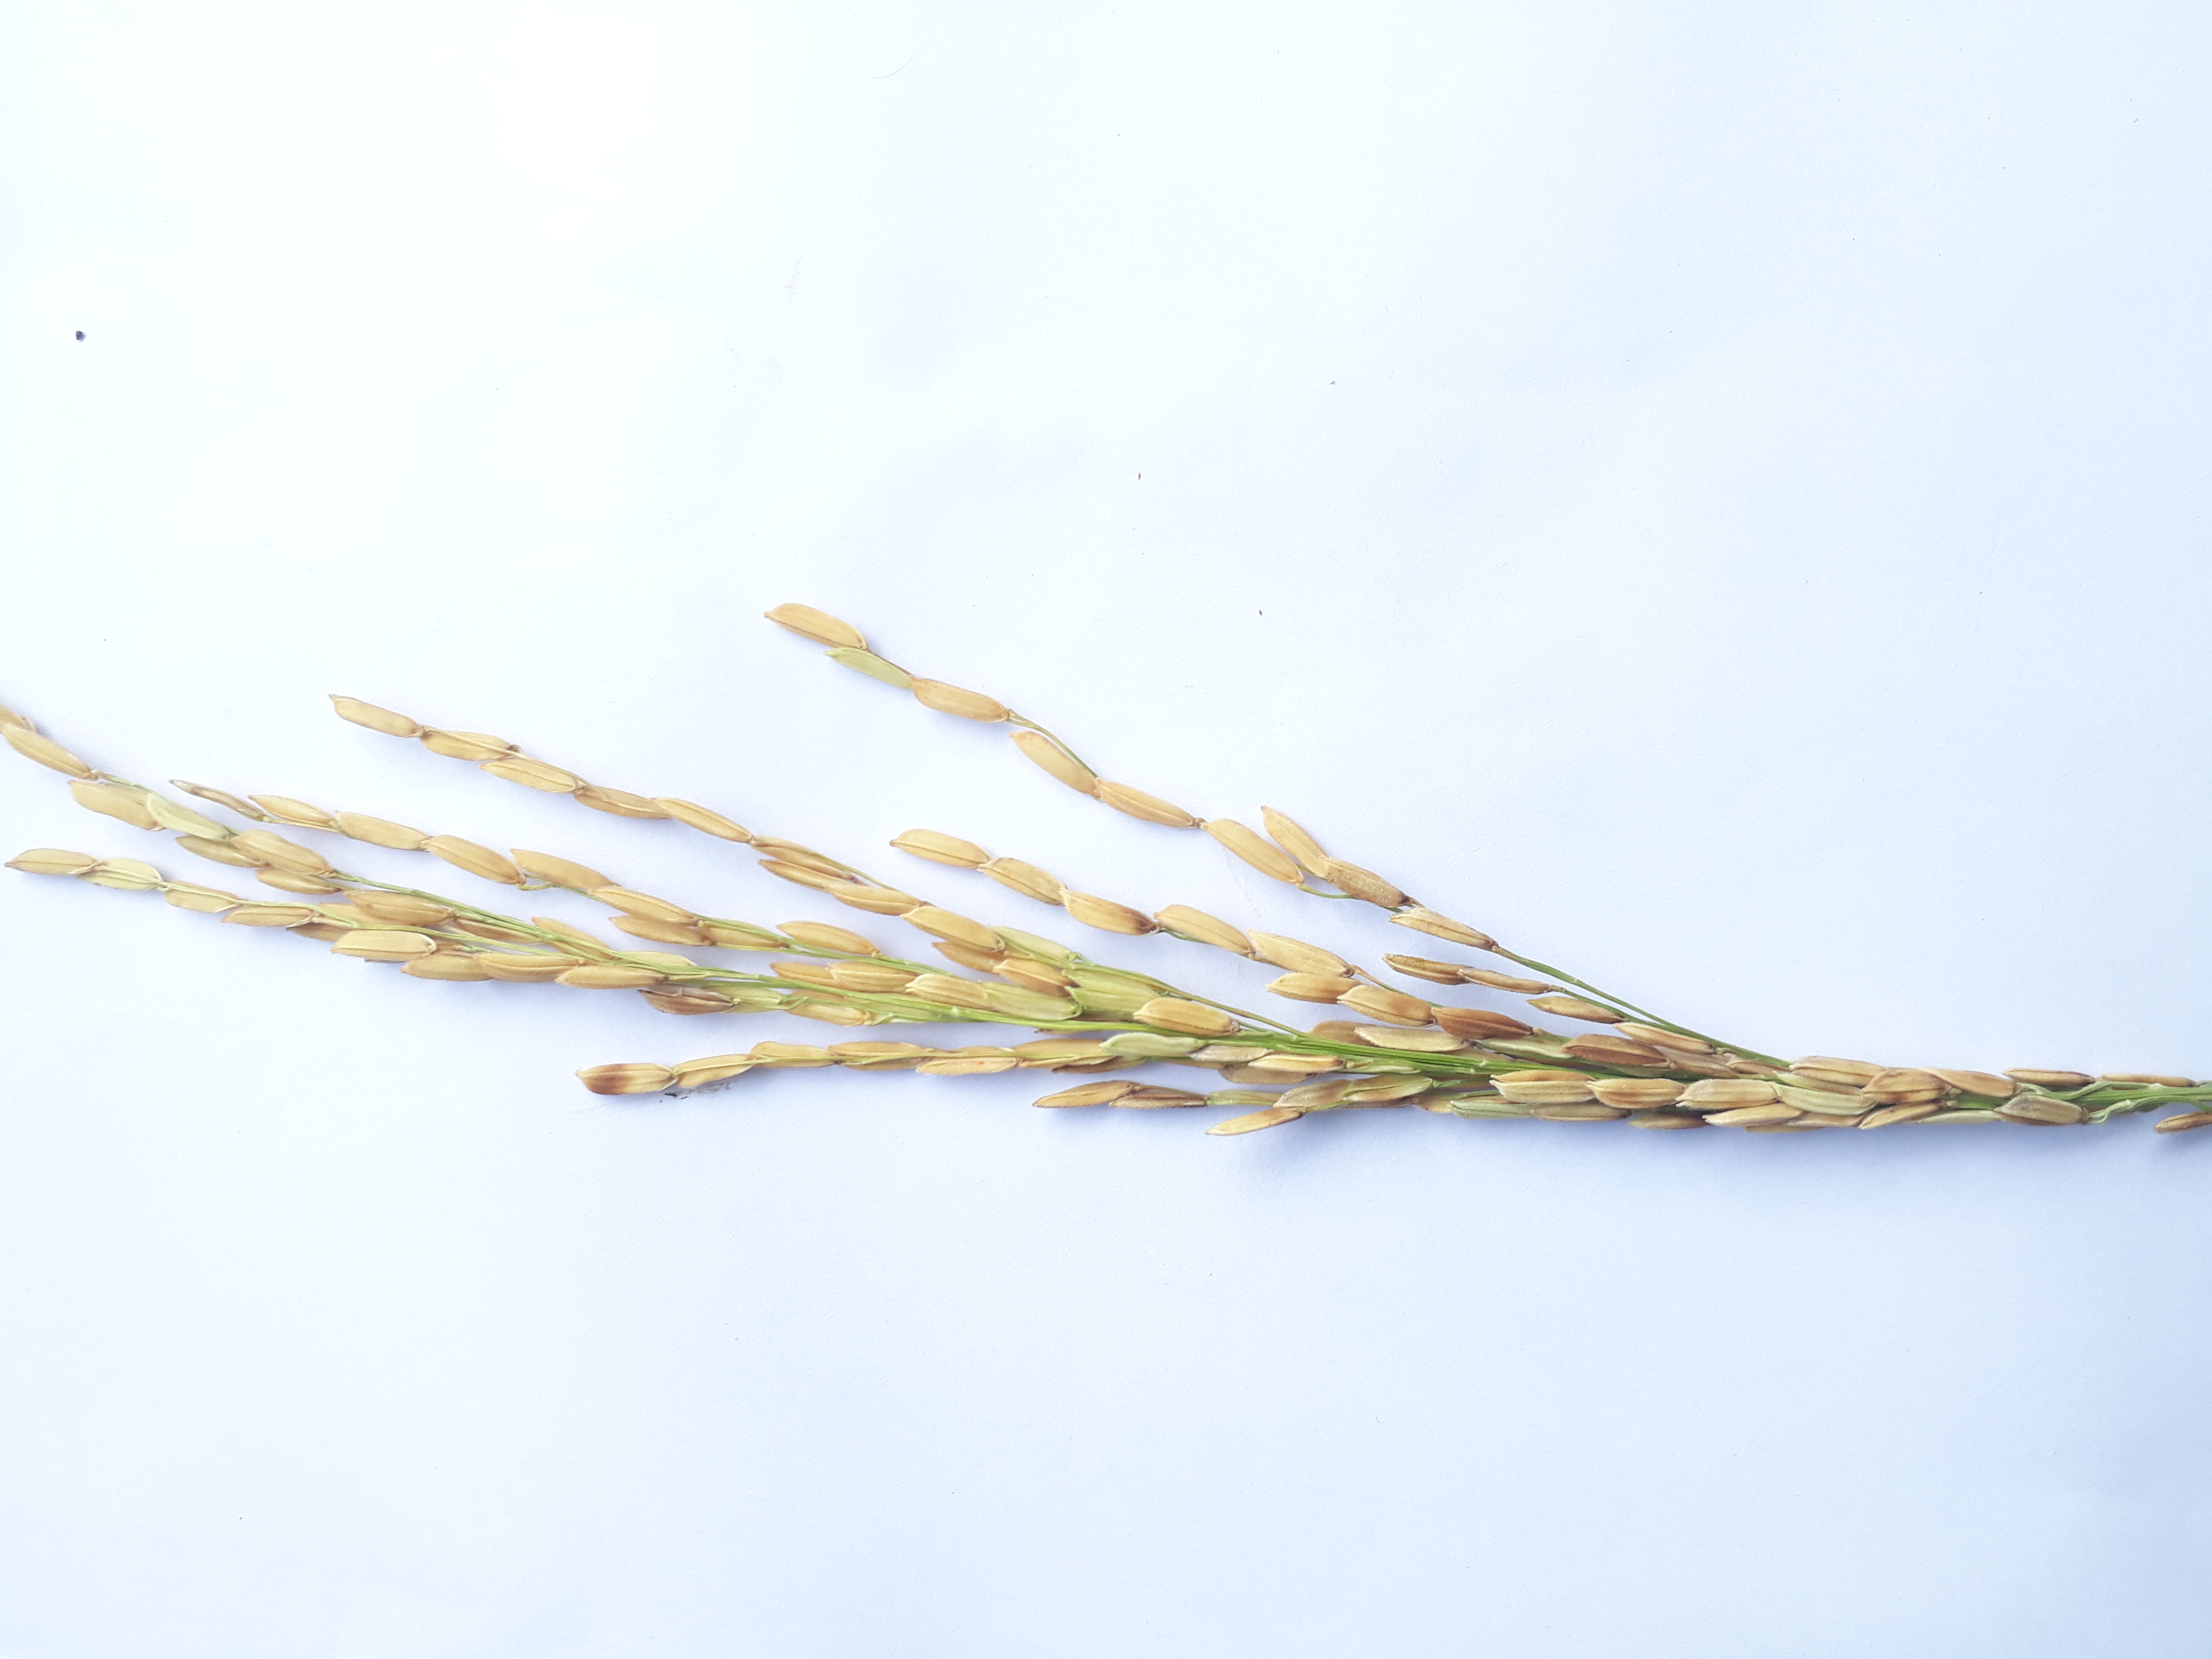
Label: Damaged